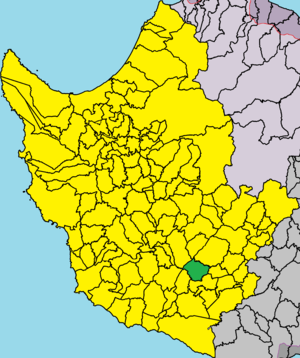
Stavrokónnou est un village de Chypre de plus de 56 habitants.